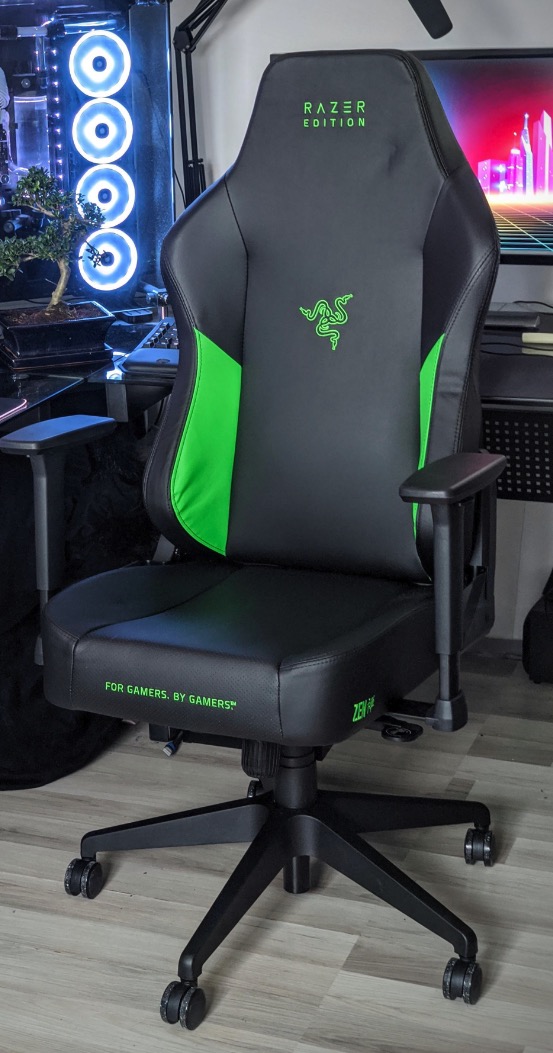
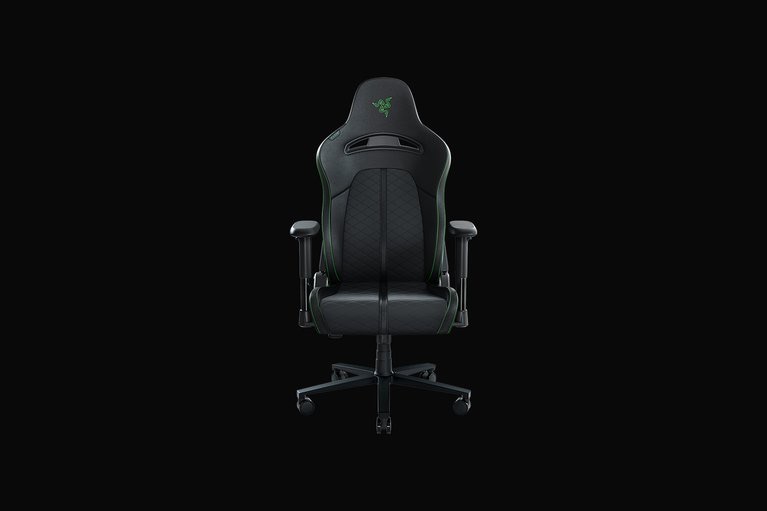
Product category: items_chair
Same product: no